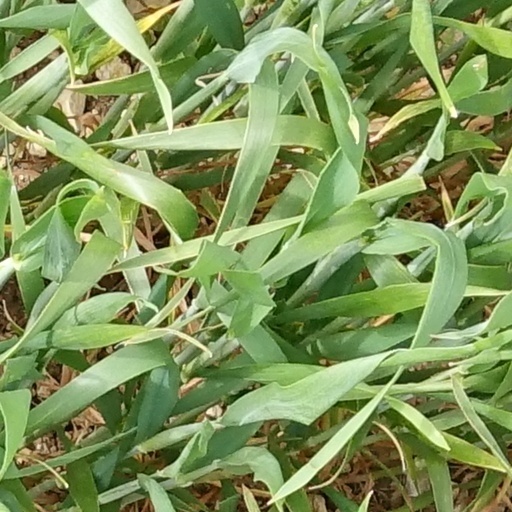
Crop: wheat